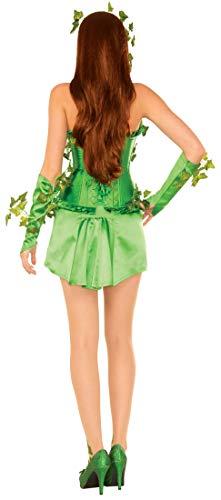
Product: DC Comics Poison Ivy Deluxe Costume, Green, Large
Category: Clothing, Shoes & Jewelry | Costumes & Accessories | Women | Costumes & Cosplay Apparel | Costumes
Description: Deluxe officially licensed DC Comics Poison Ivy costume with corset, skirt, pantyhose, headband, and glovelettes packaged in reusable garment bag.
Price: $78.39